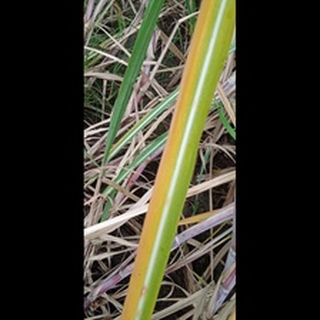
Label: sugarcane_yellow_leaf_disease